Ganzhou

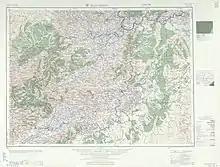
Map including Ganzhou (labeled as KAN-HSIEN ) (AMS, 1954)

Ganzhou has jurisdiction over 3 districts, 2 county-level cities, 13 counties: